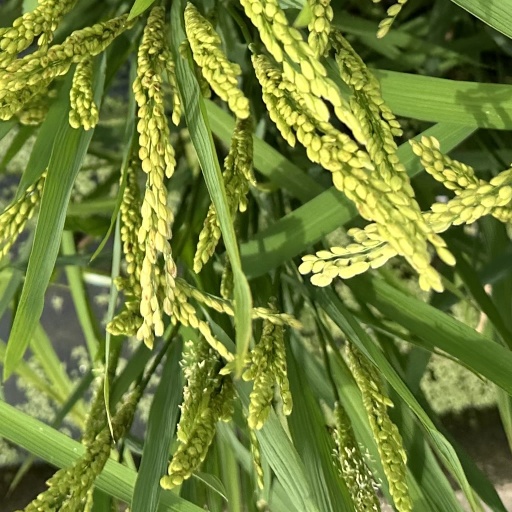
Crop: rice